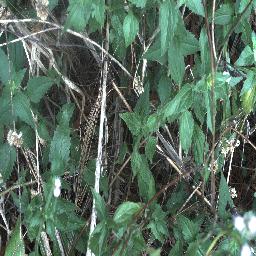
Label: siam_weed